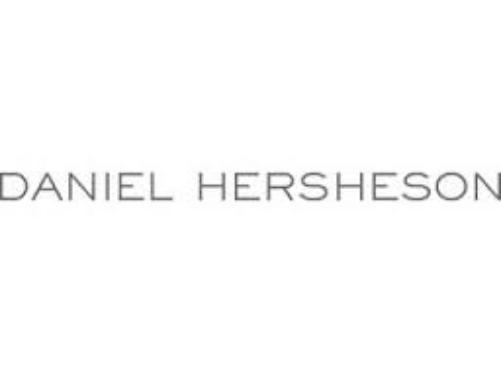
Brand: hershesons
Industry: Necessities